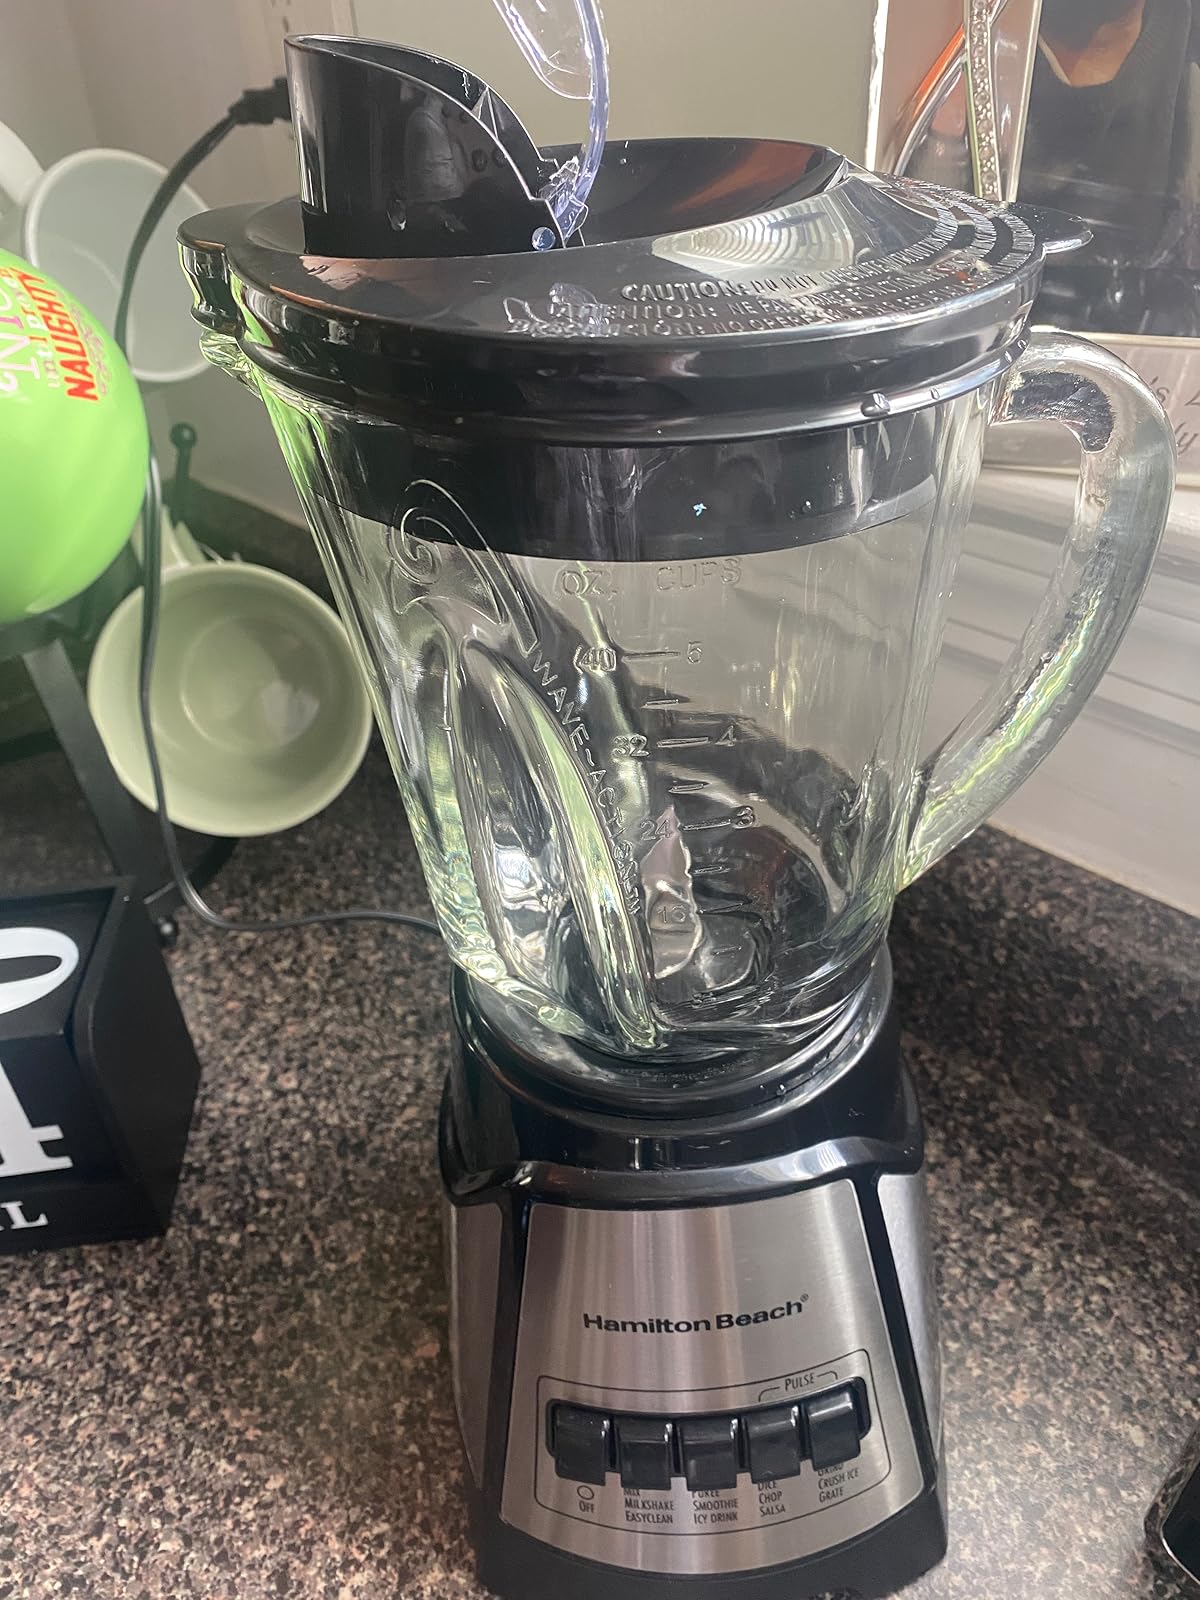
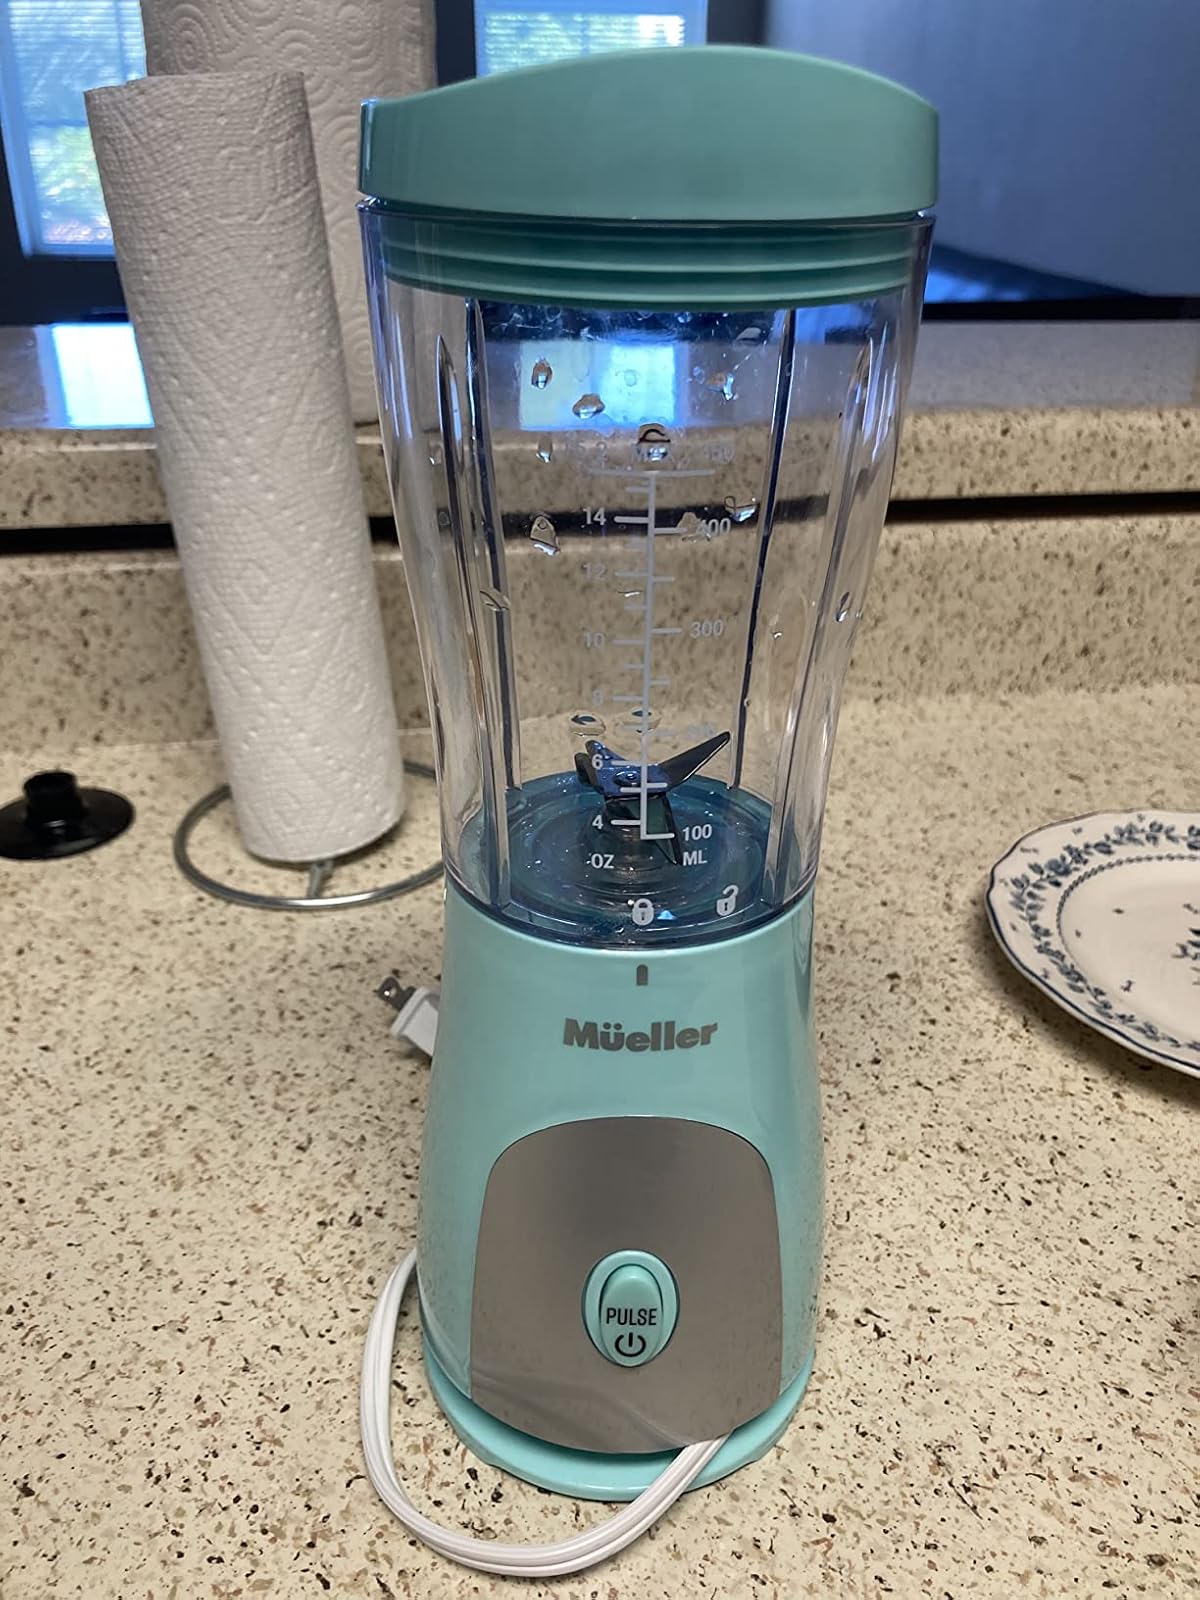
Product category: items_blender
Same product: no